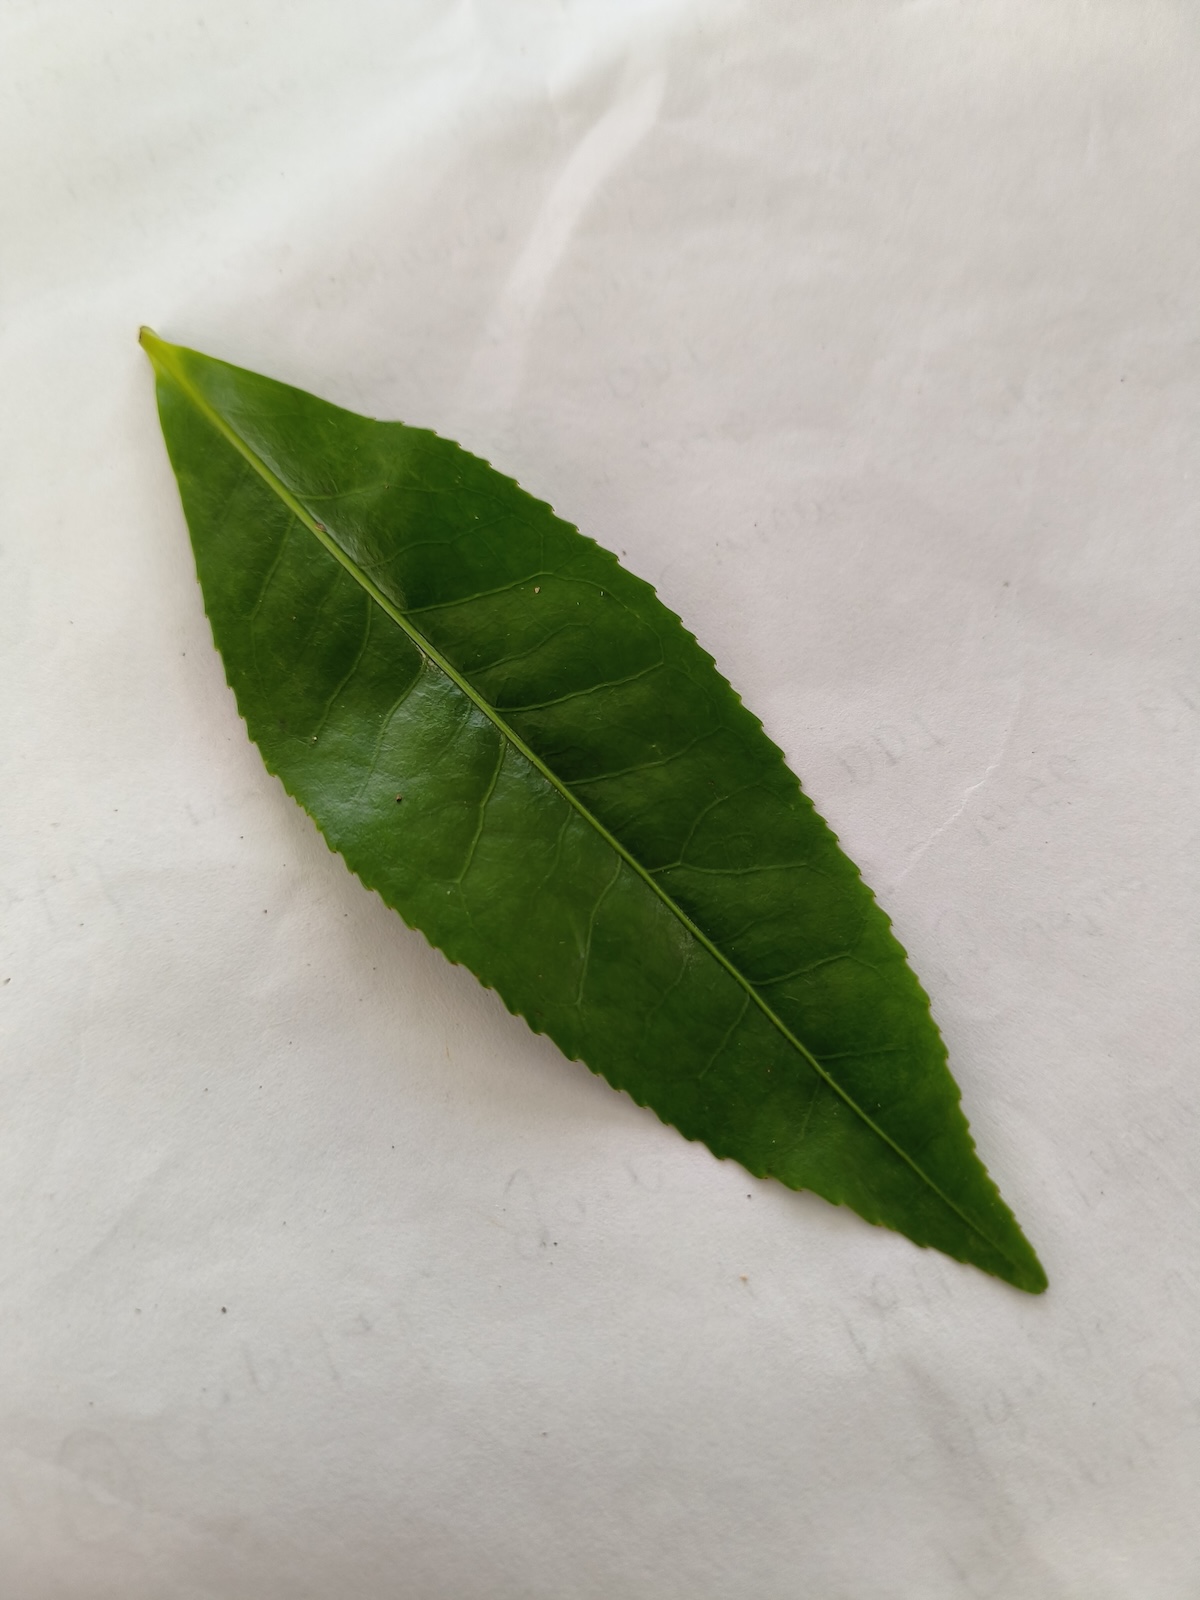
Label: Healthy leaf